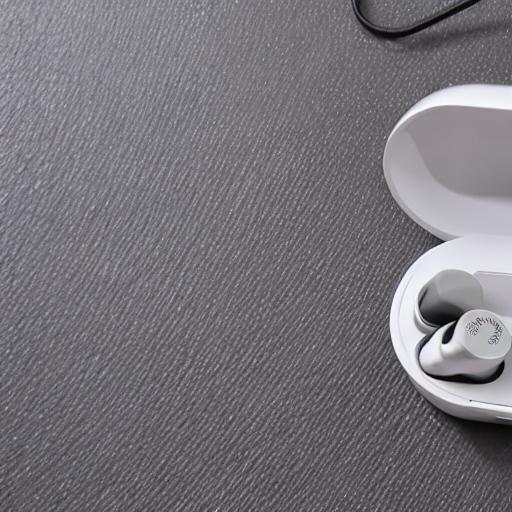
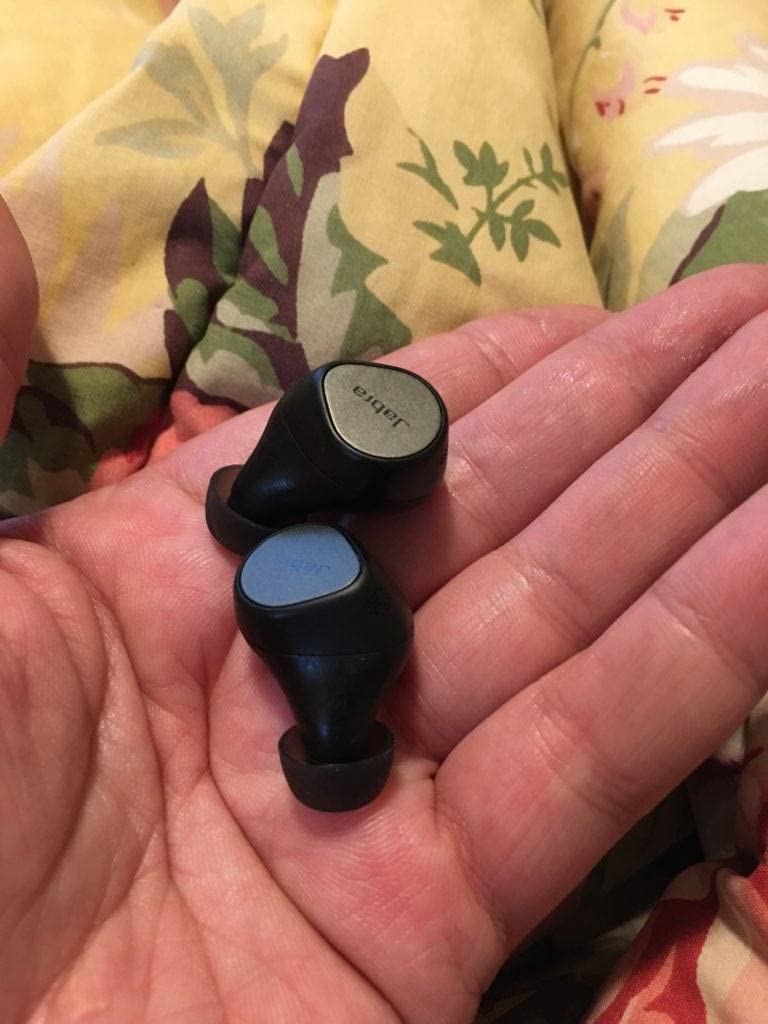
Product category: earbuds
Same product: no